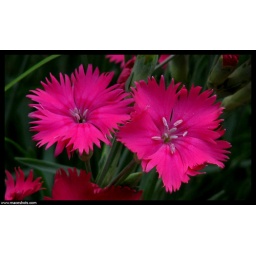
Some kind of garden flower I shot while walking around Houghton Lake, Michigan.